Skjeberg

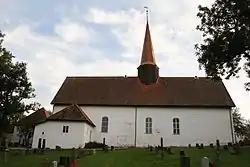
Skjeberg Church in Sarpsborg

Skjeberg is a district of Sarpsborg, Østfold County, Norway. Skjeberg was formerly a municipality in Østfold County. The last administrative centre was at Borgenhaugen. As of 2018, Skjeberg has a population of 1,397.